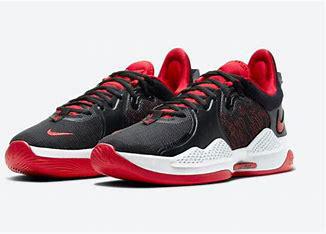
Brand: Nike
Model: Pg 5